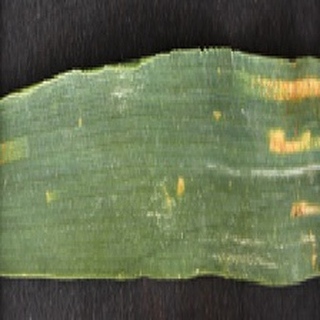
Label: wheat_yellow_rust